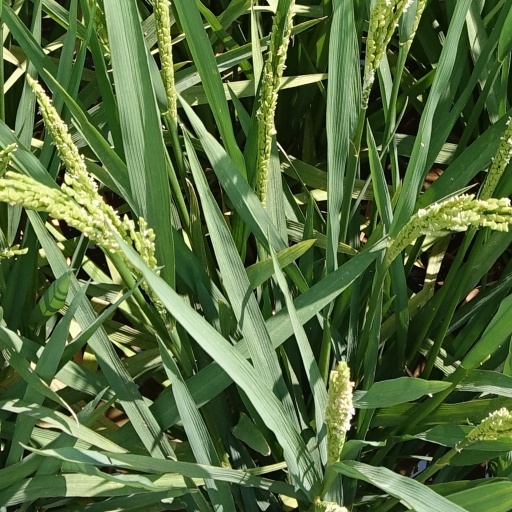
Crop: rice